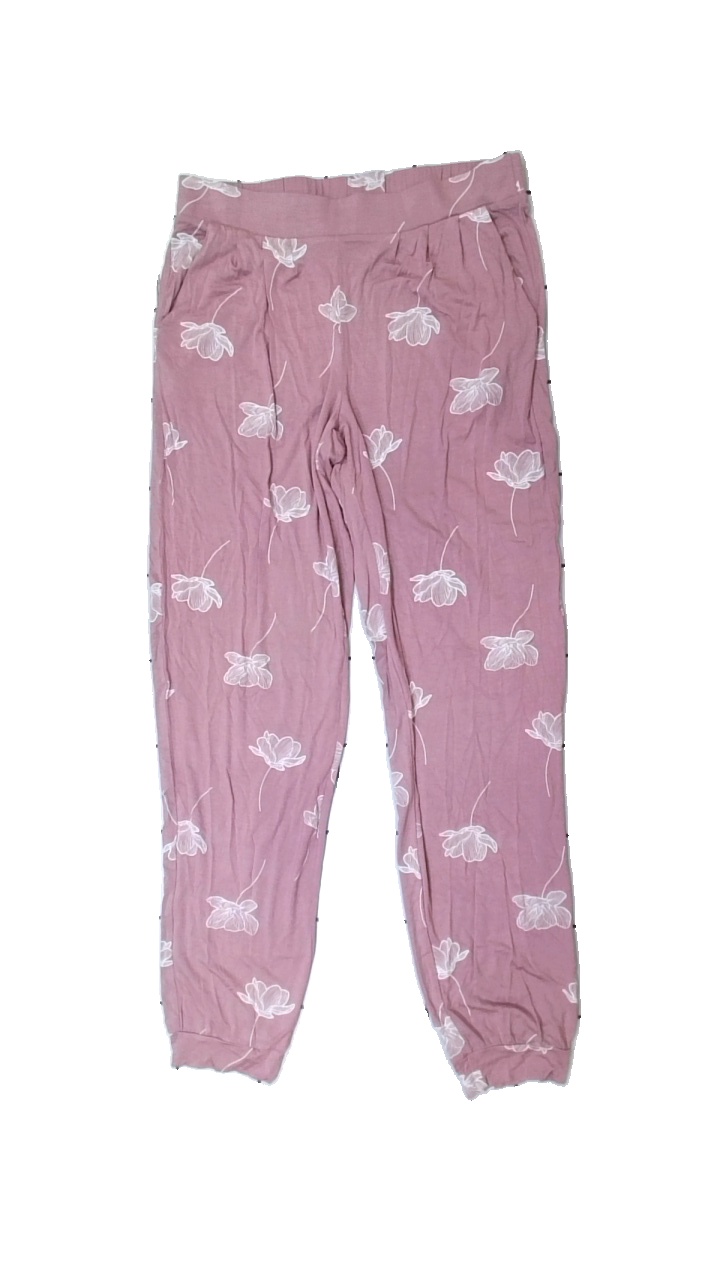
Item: Trousers (Ladies)
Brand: Twilfit
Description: Pink trousers with white floral print from Twilfit, size L. Great condition.
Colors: Pink, White
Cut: Regular
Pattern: Floral print
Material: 100% visc
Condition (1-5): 5
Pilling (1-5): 5
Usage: Reuse
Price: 50-100